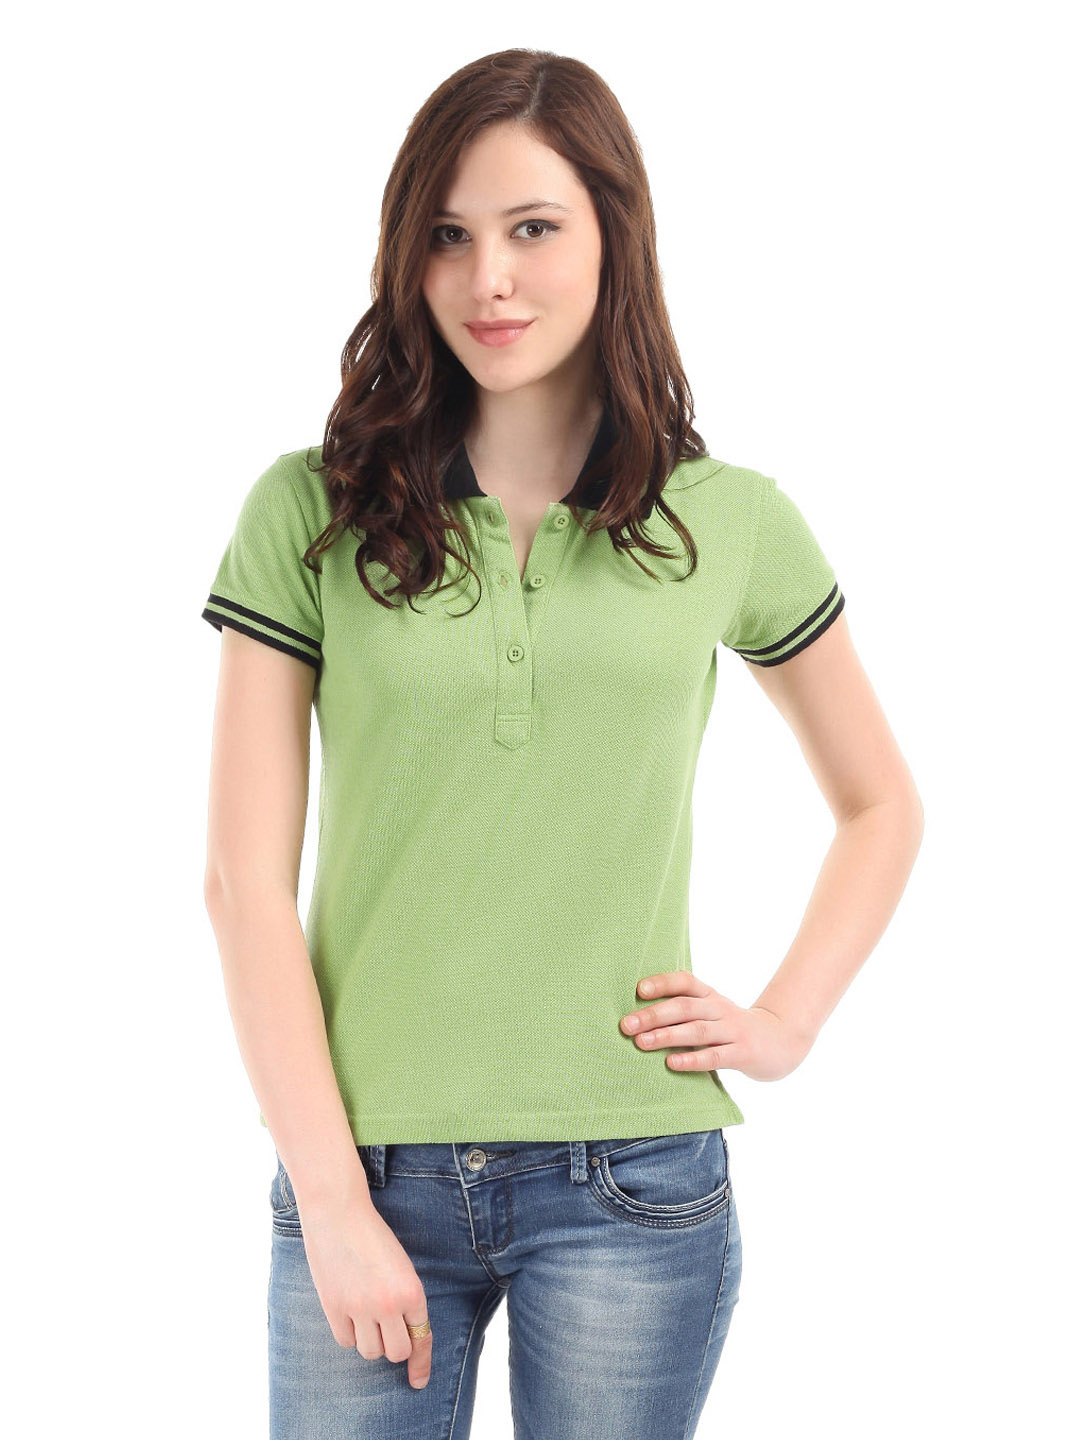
Femella Women Green Polo T-Shirt
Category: Apparel / Topwear / Tshirts
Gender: Women
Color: Green
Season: Summer 2012
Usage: Casual